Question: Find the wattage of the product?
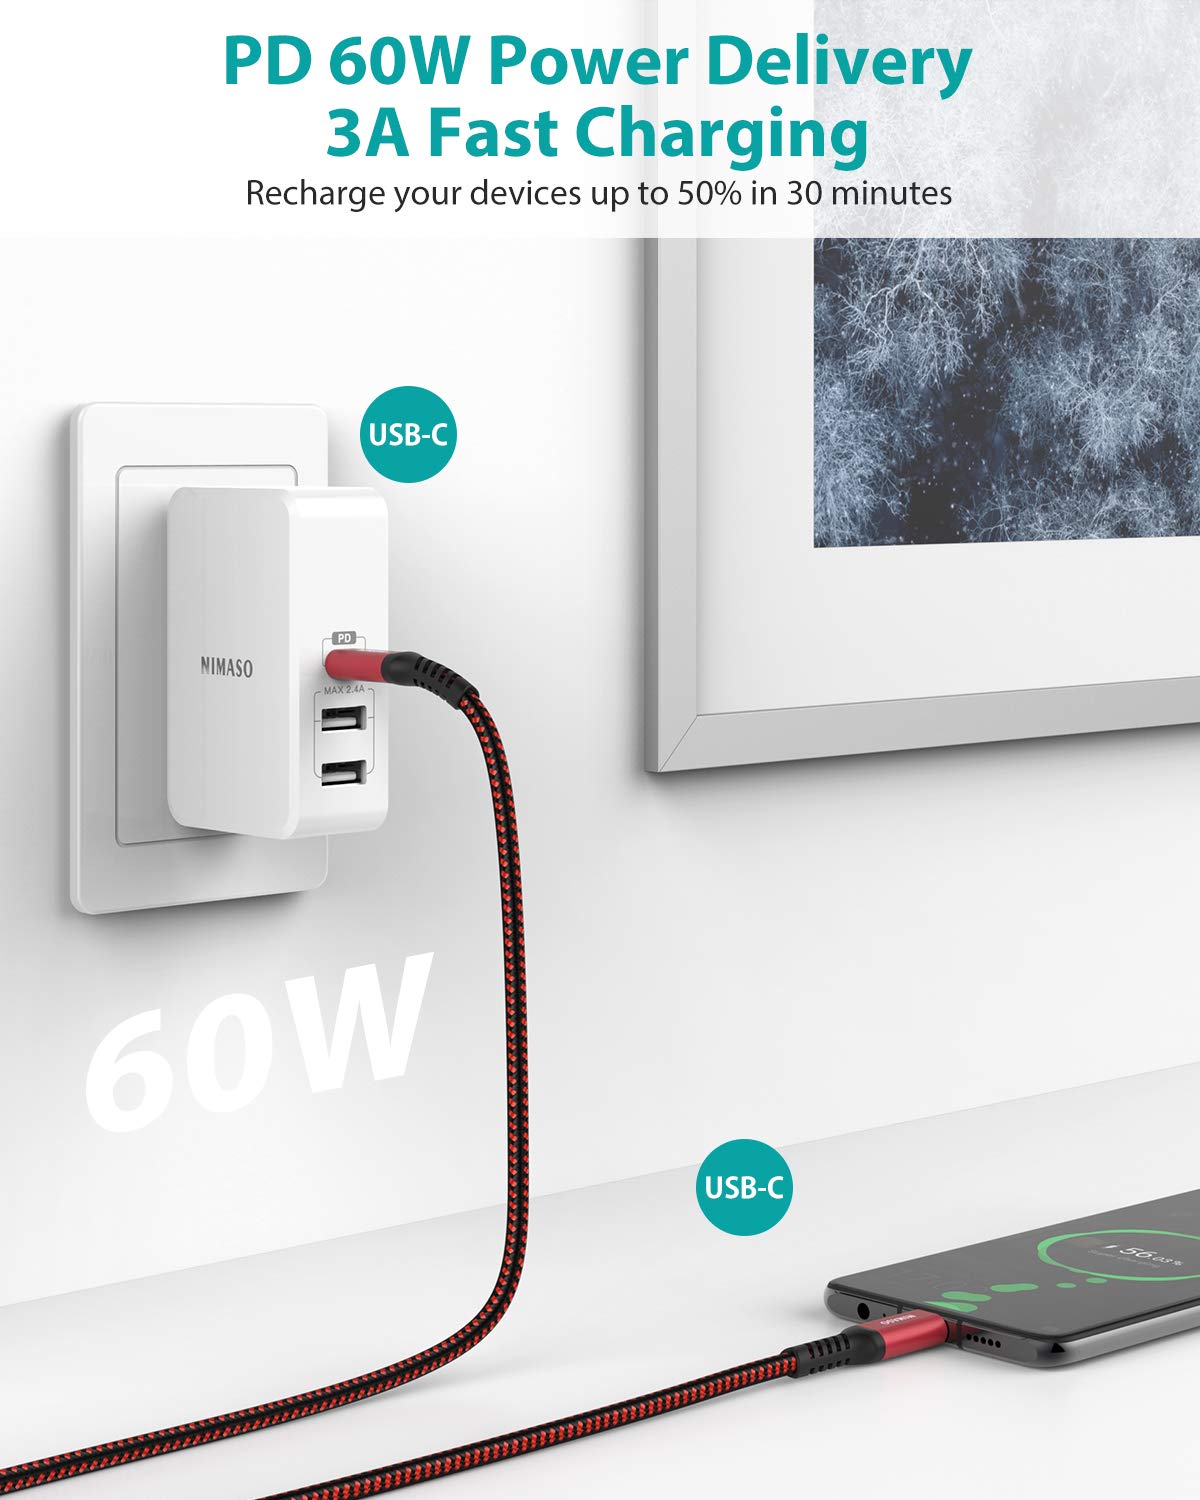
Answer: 60.0 watt